Commack, New York

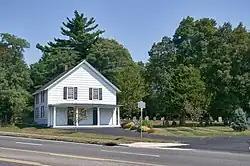
Comac Church

Commack is home to the oldest Methodist Church building in New York state, the Commack Methodist Church, built in 1789 as the Comac Church. It is listed on the National Register of Historic Places and is one of the oldest buildings in Commack.